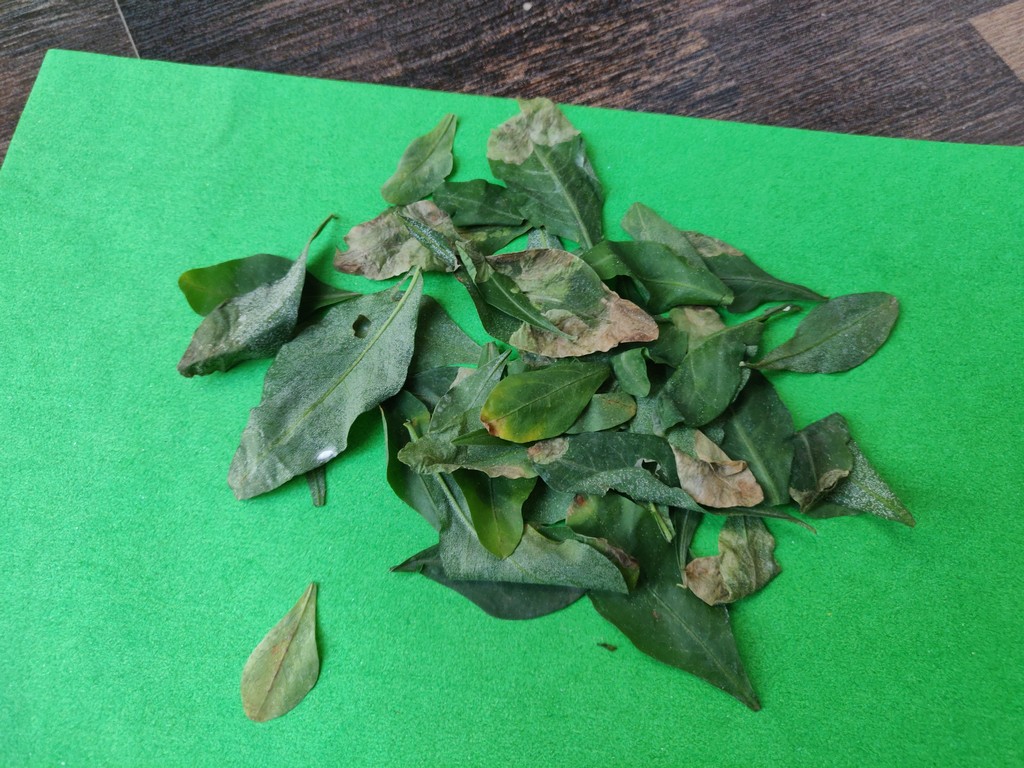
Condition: Unhealthy
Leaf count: multiple
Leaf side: unknown